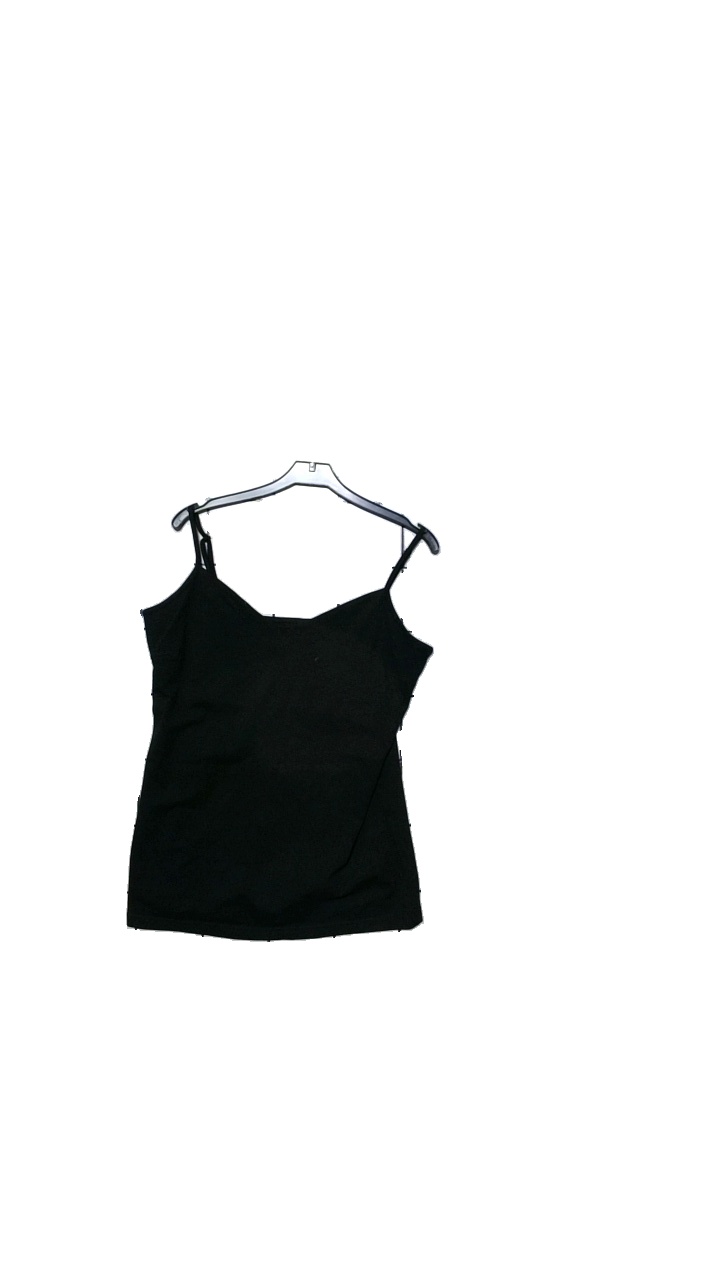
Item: Top (Ladies)
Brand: Missing
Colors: Black
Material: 95% cotton, 5% elastane
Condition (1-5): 5
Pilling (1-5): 5
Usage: Reuse
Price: <50